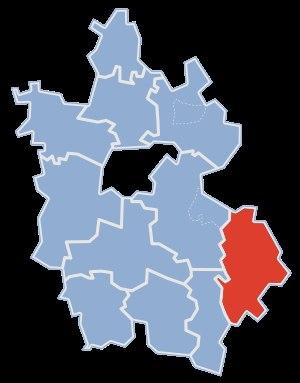
Aleksandrów est une gmina rurale du powiat de Piotrków, dans la Voïvodie de Łódź, dans le centre de la Pologne.